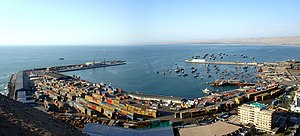
Arica
Havnen i Arica (januar 2008)
Arica er en kommune og havneby i Chile. Den er hovedstad i landets nordligste region Arica og Parinacota samt i provinsen Arica og har et indbyggertal på 210.216 pr. 2012. Arica er samtidig Chiles nordligste by beliggende blot 18 km fra grænsen til Peru. Byen ligger, hvor de to frodige dale, Azapa og Lluta, der skærer sig gennem Atacamaørkenen, mødes.